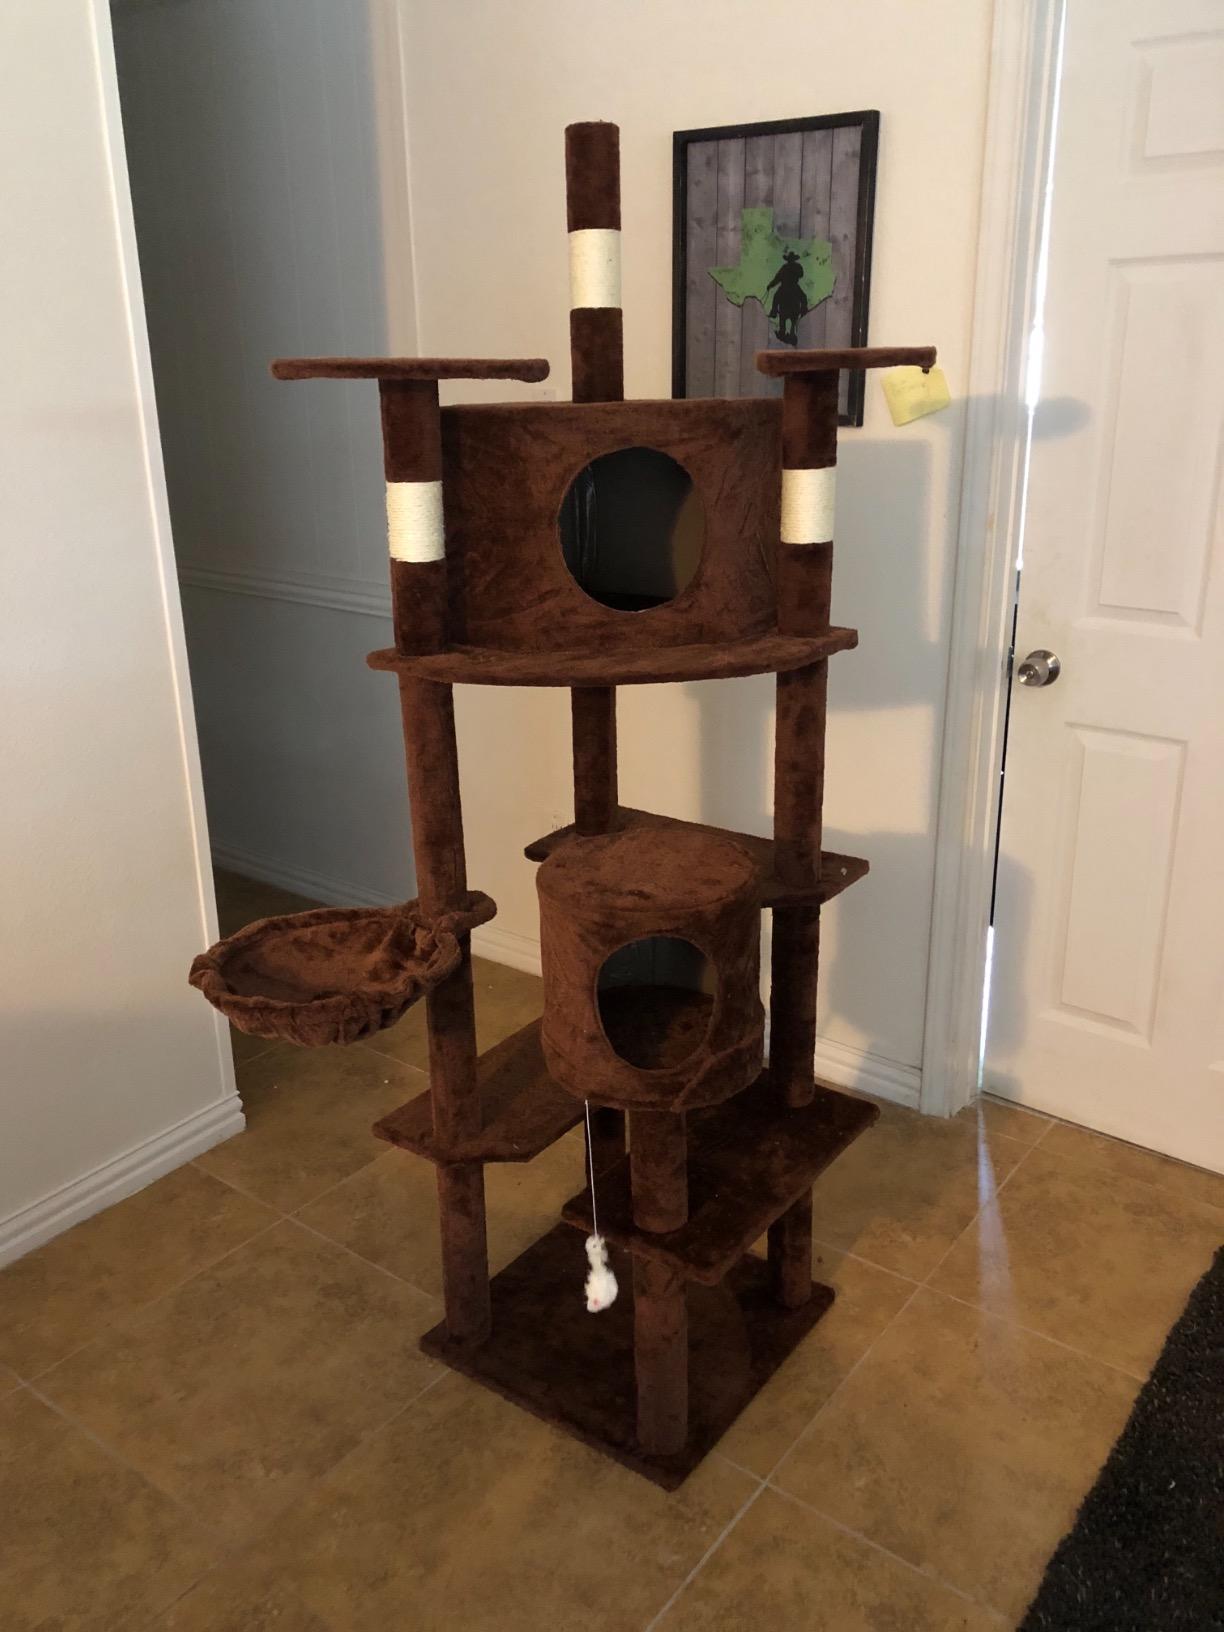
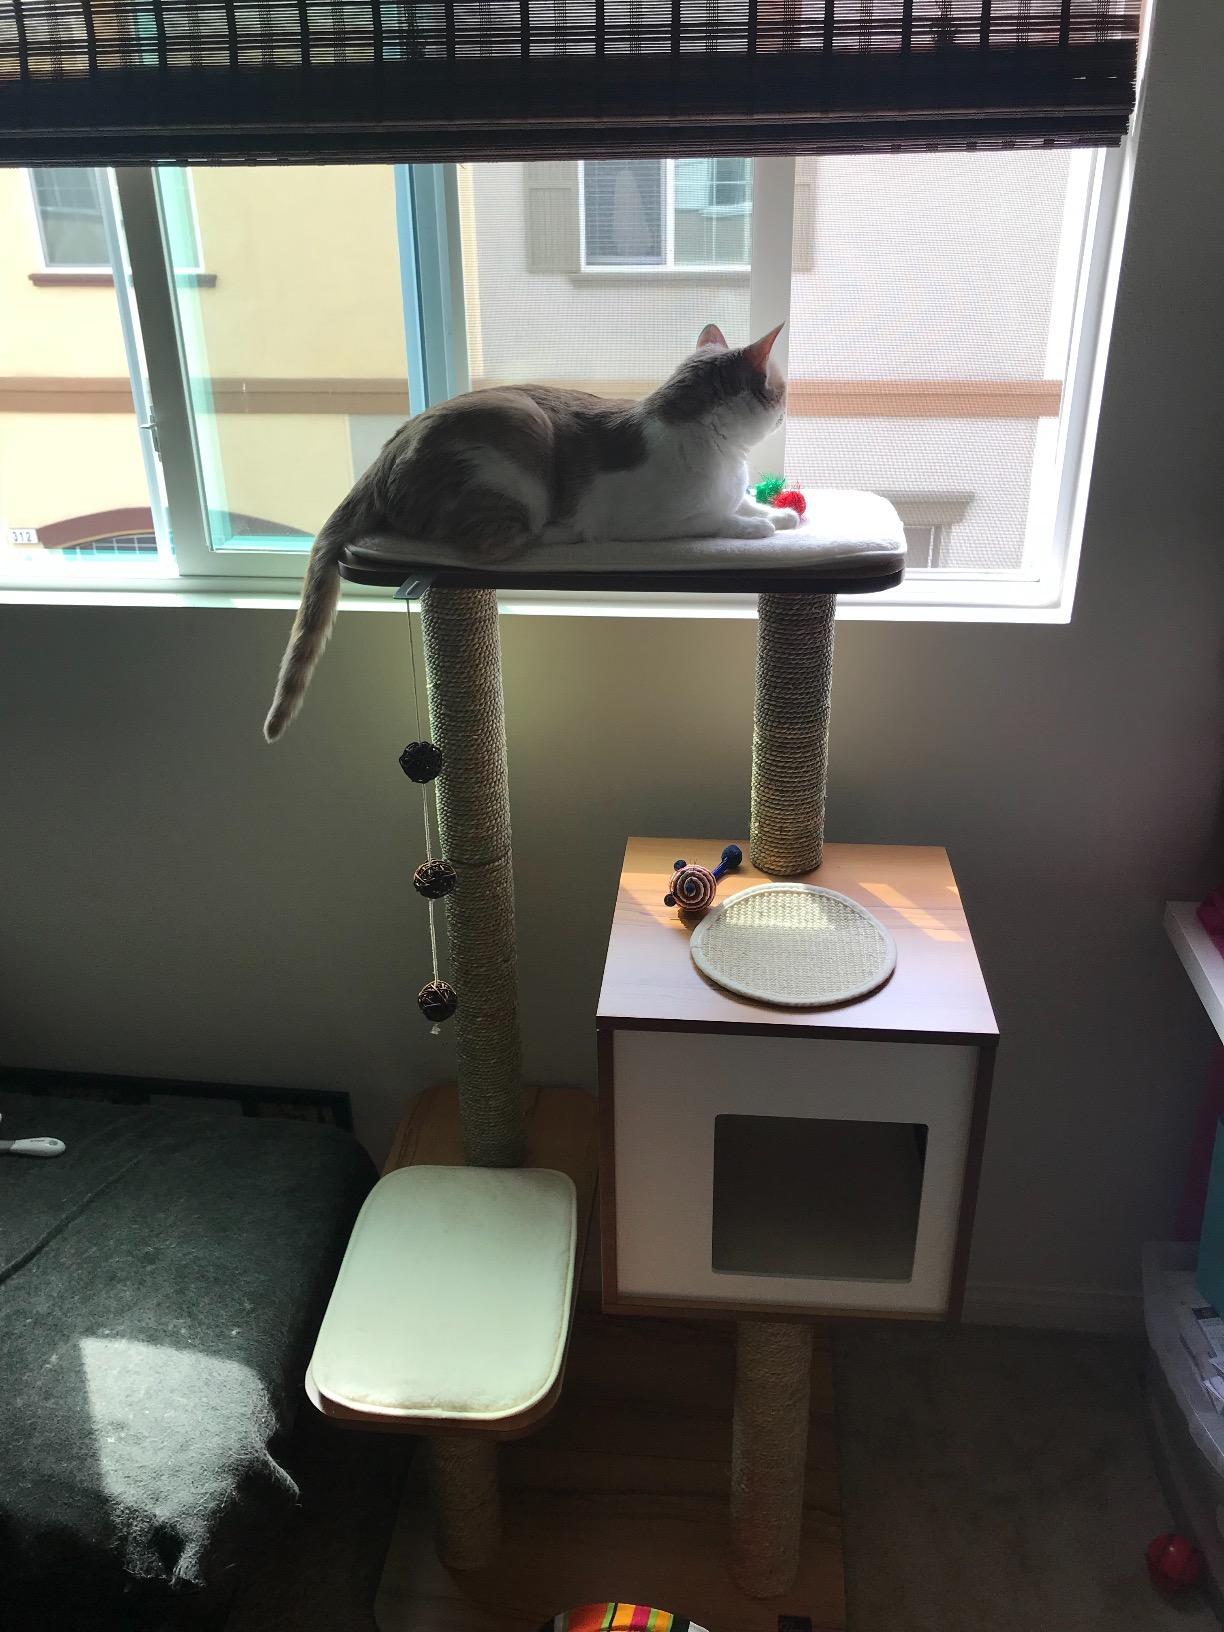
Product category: items_cat tree
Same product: no